Nangoku no hada

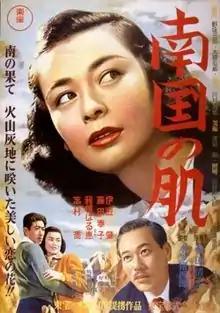

 is a 1952 black-and-white Japanese film directed by Ishirō Honda. The film is based on the story "Virginal Land of Flowers" by Seito Fukuda.